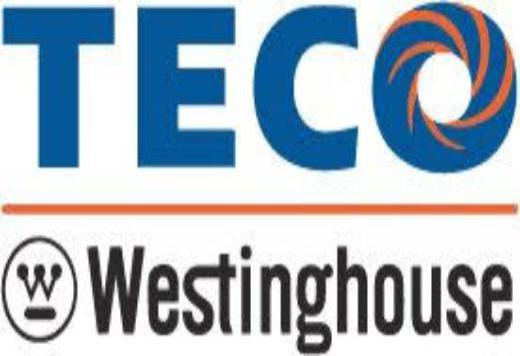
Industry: Electronic